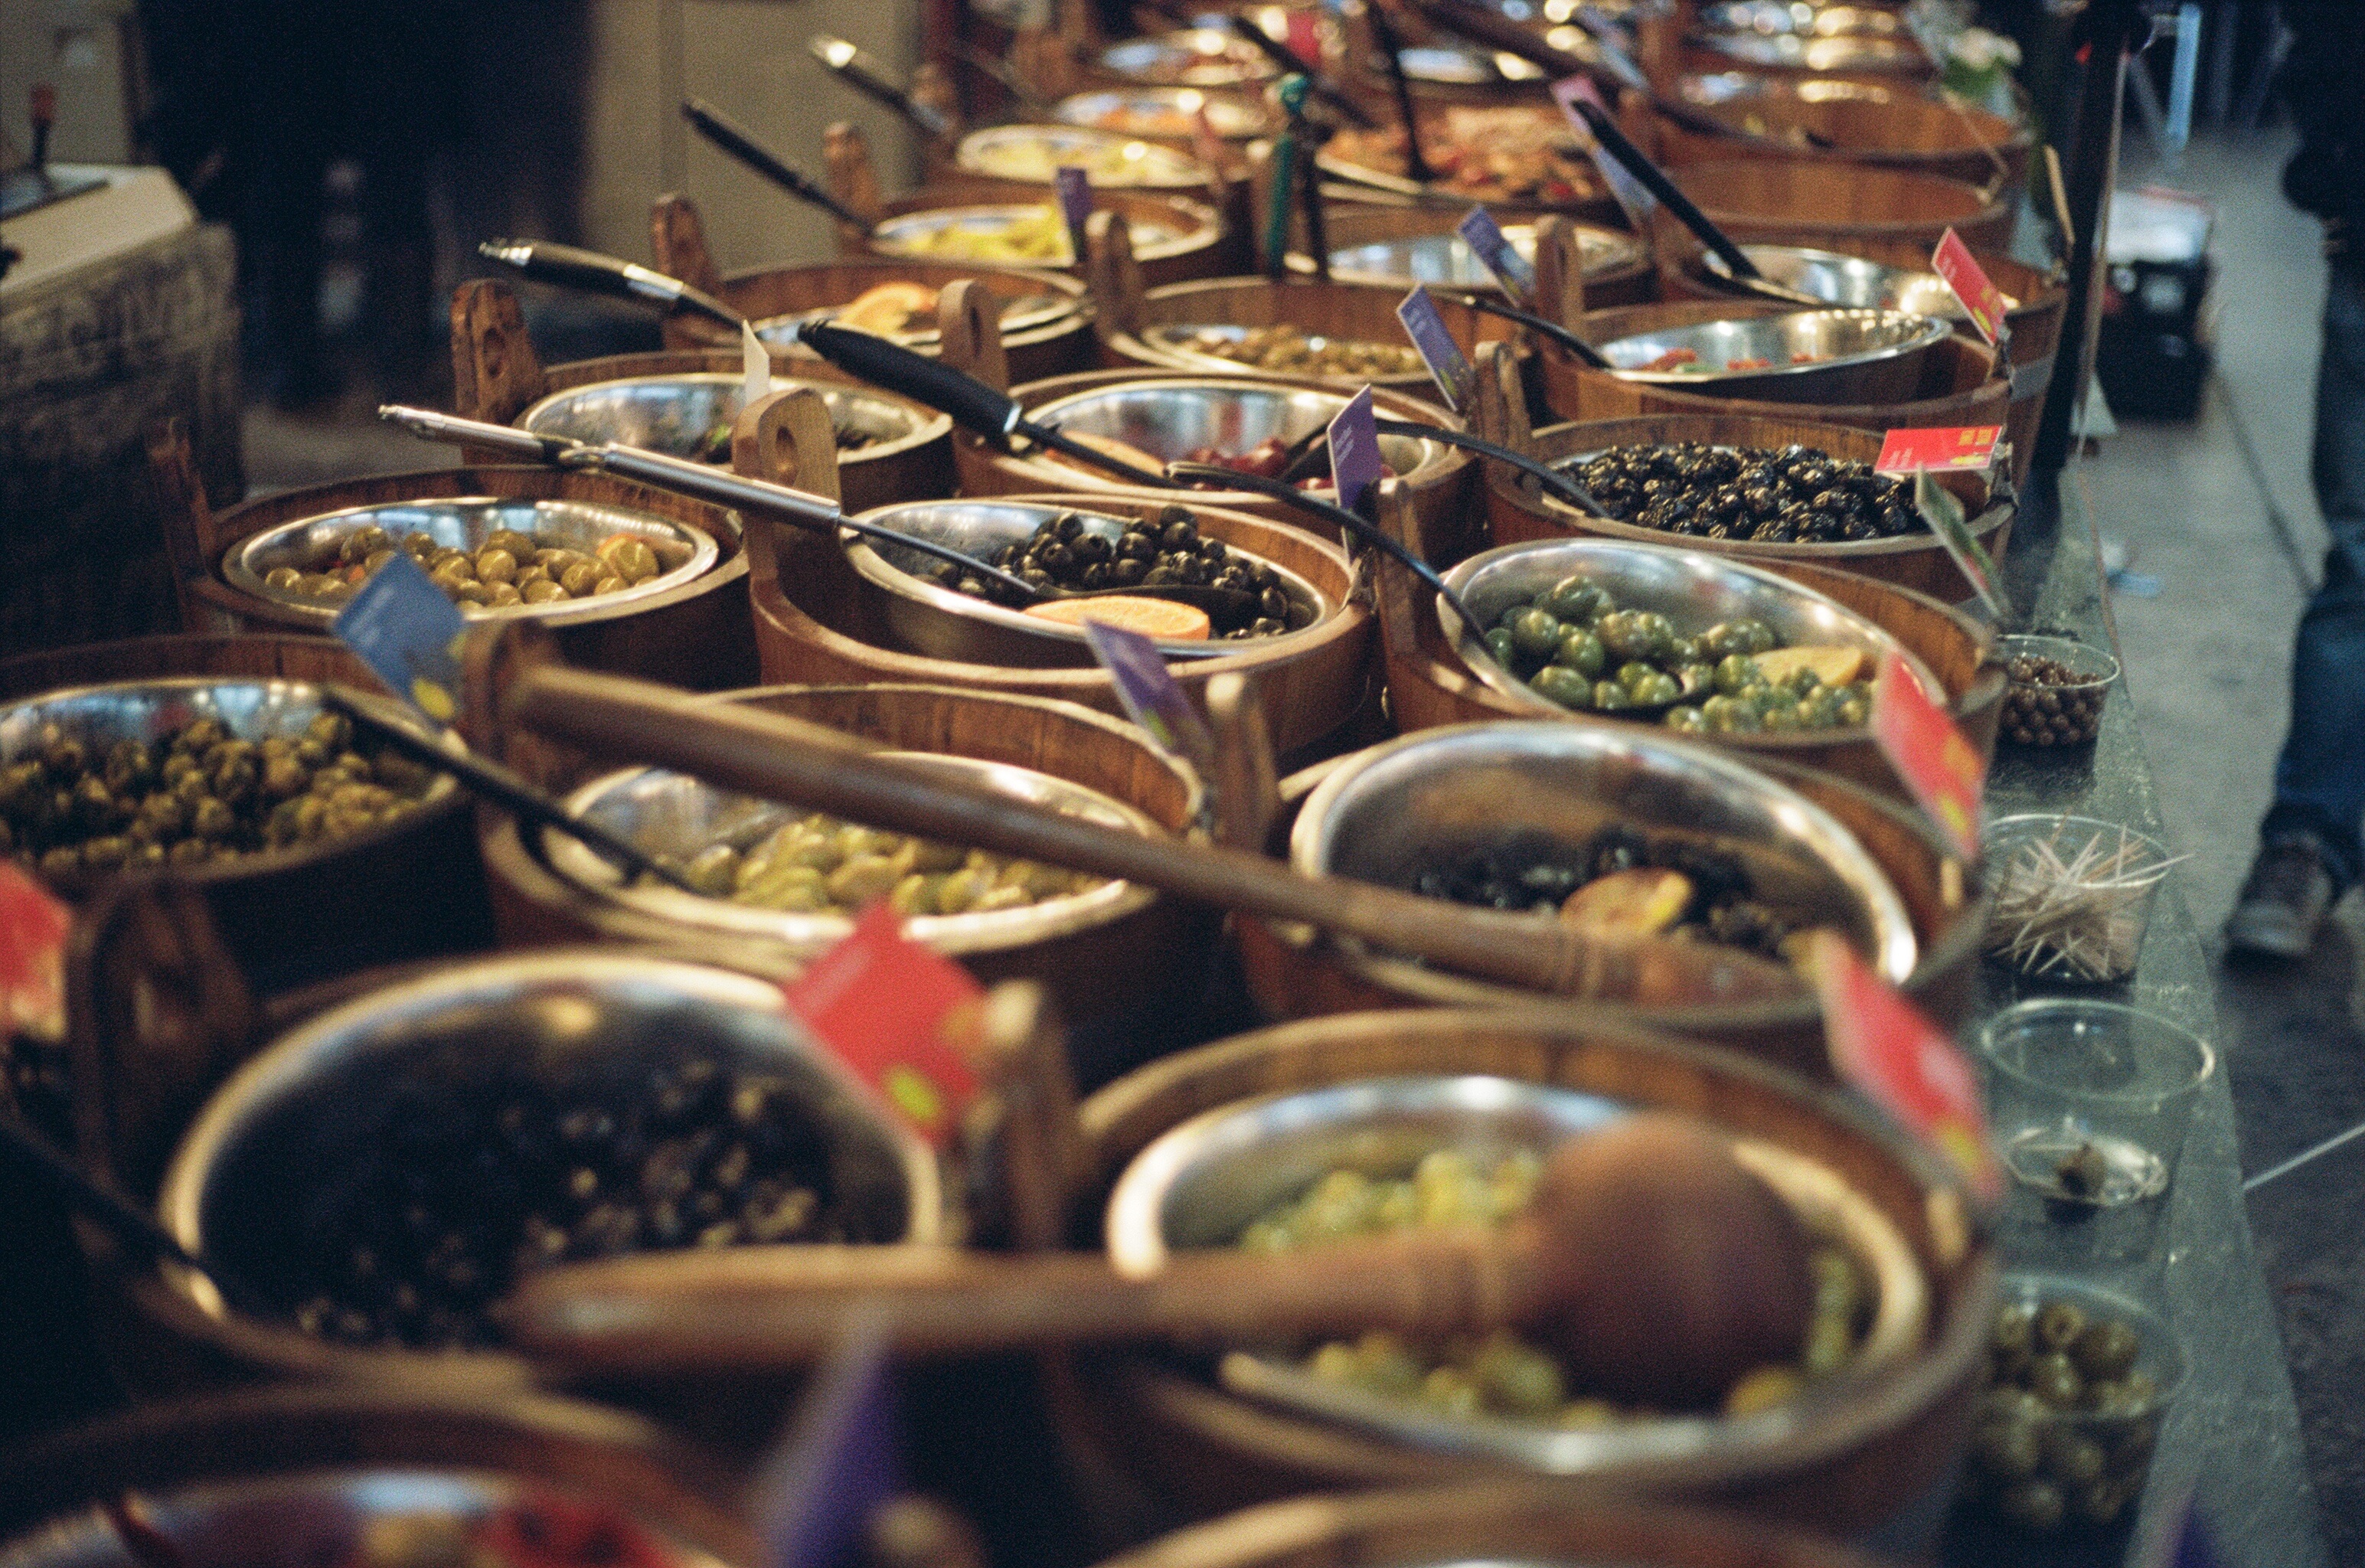
city, dish, meal, food, bazaar, market, cuisine, buffet, public space, asian food, street food, sense, human settlement